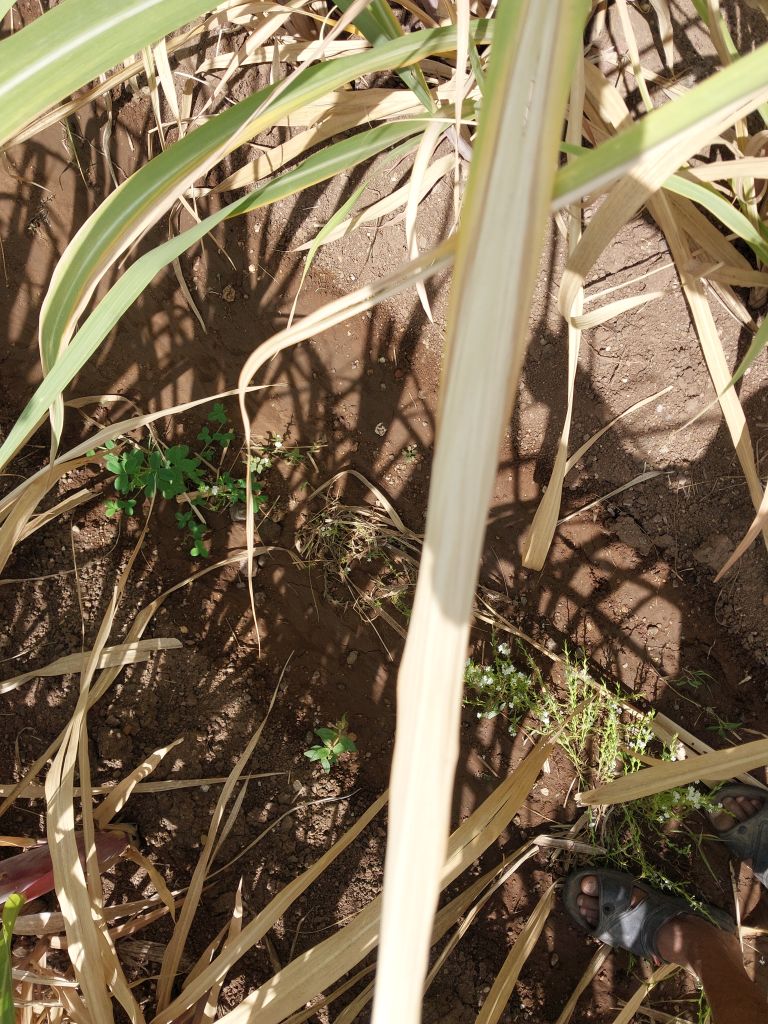
Label: Banded Chlorosis